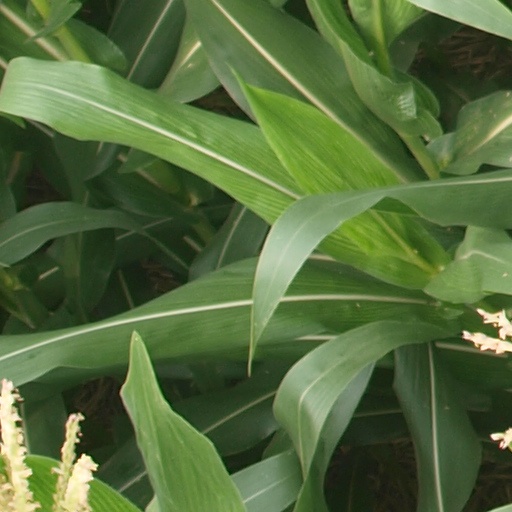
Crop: maize; corn